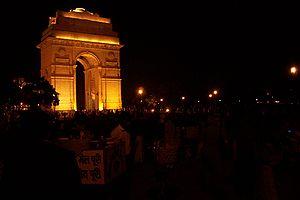
Cet article recense les plus grandes places urbaines, pour ce qui est de la superficie.